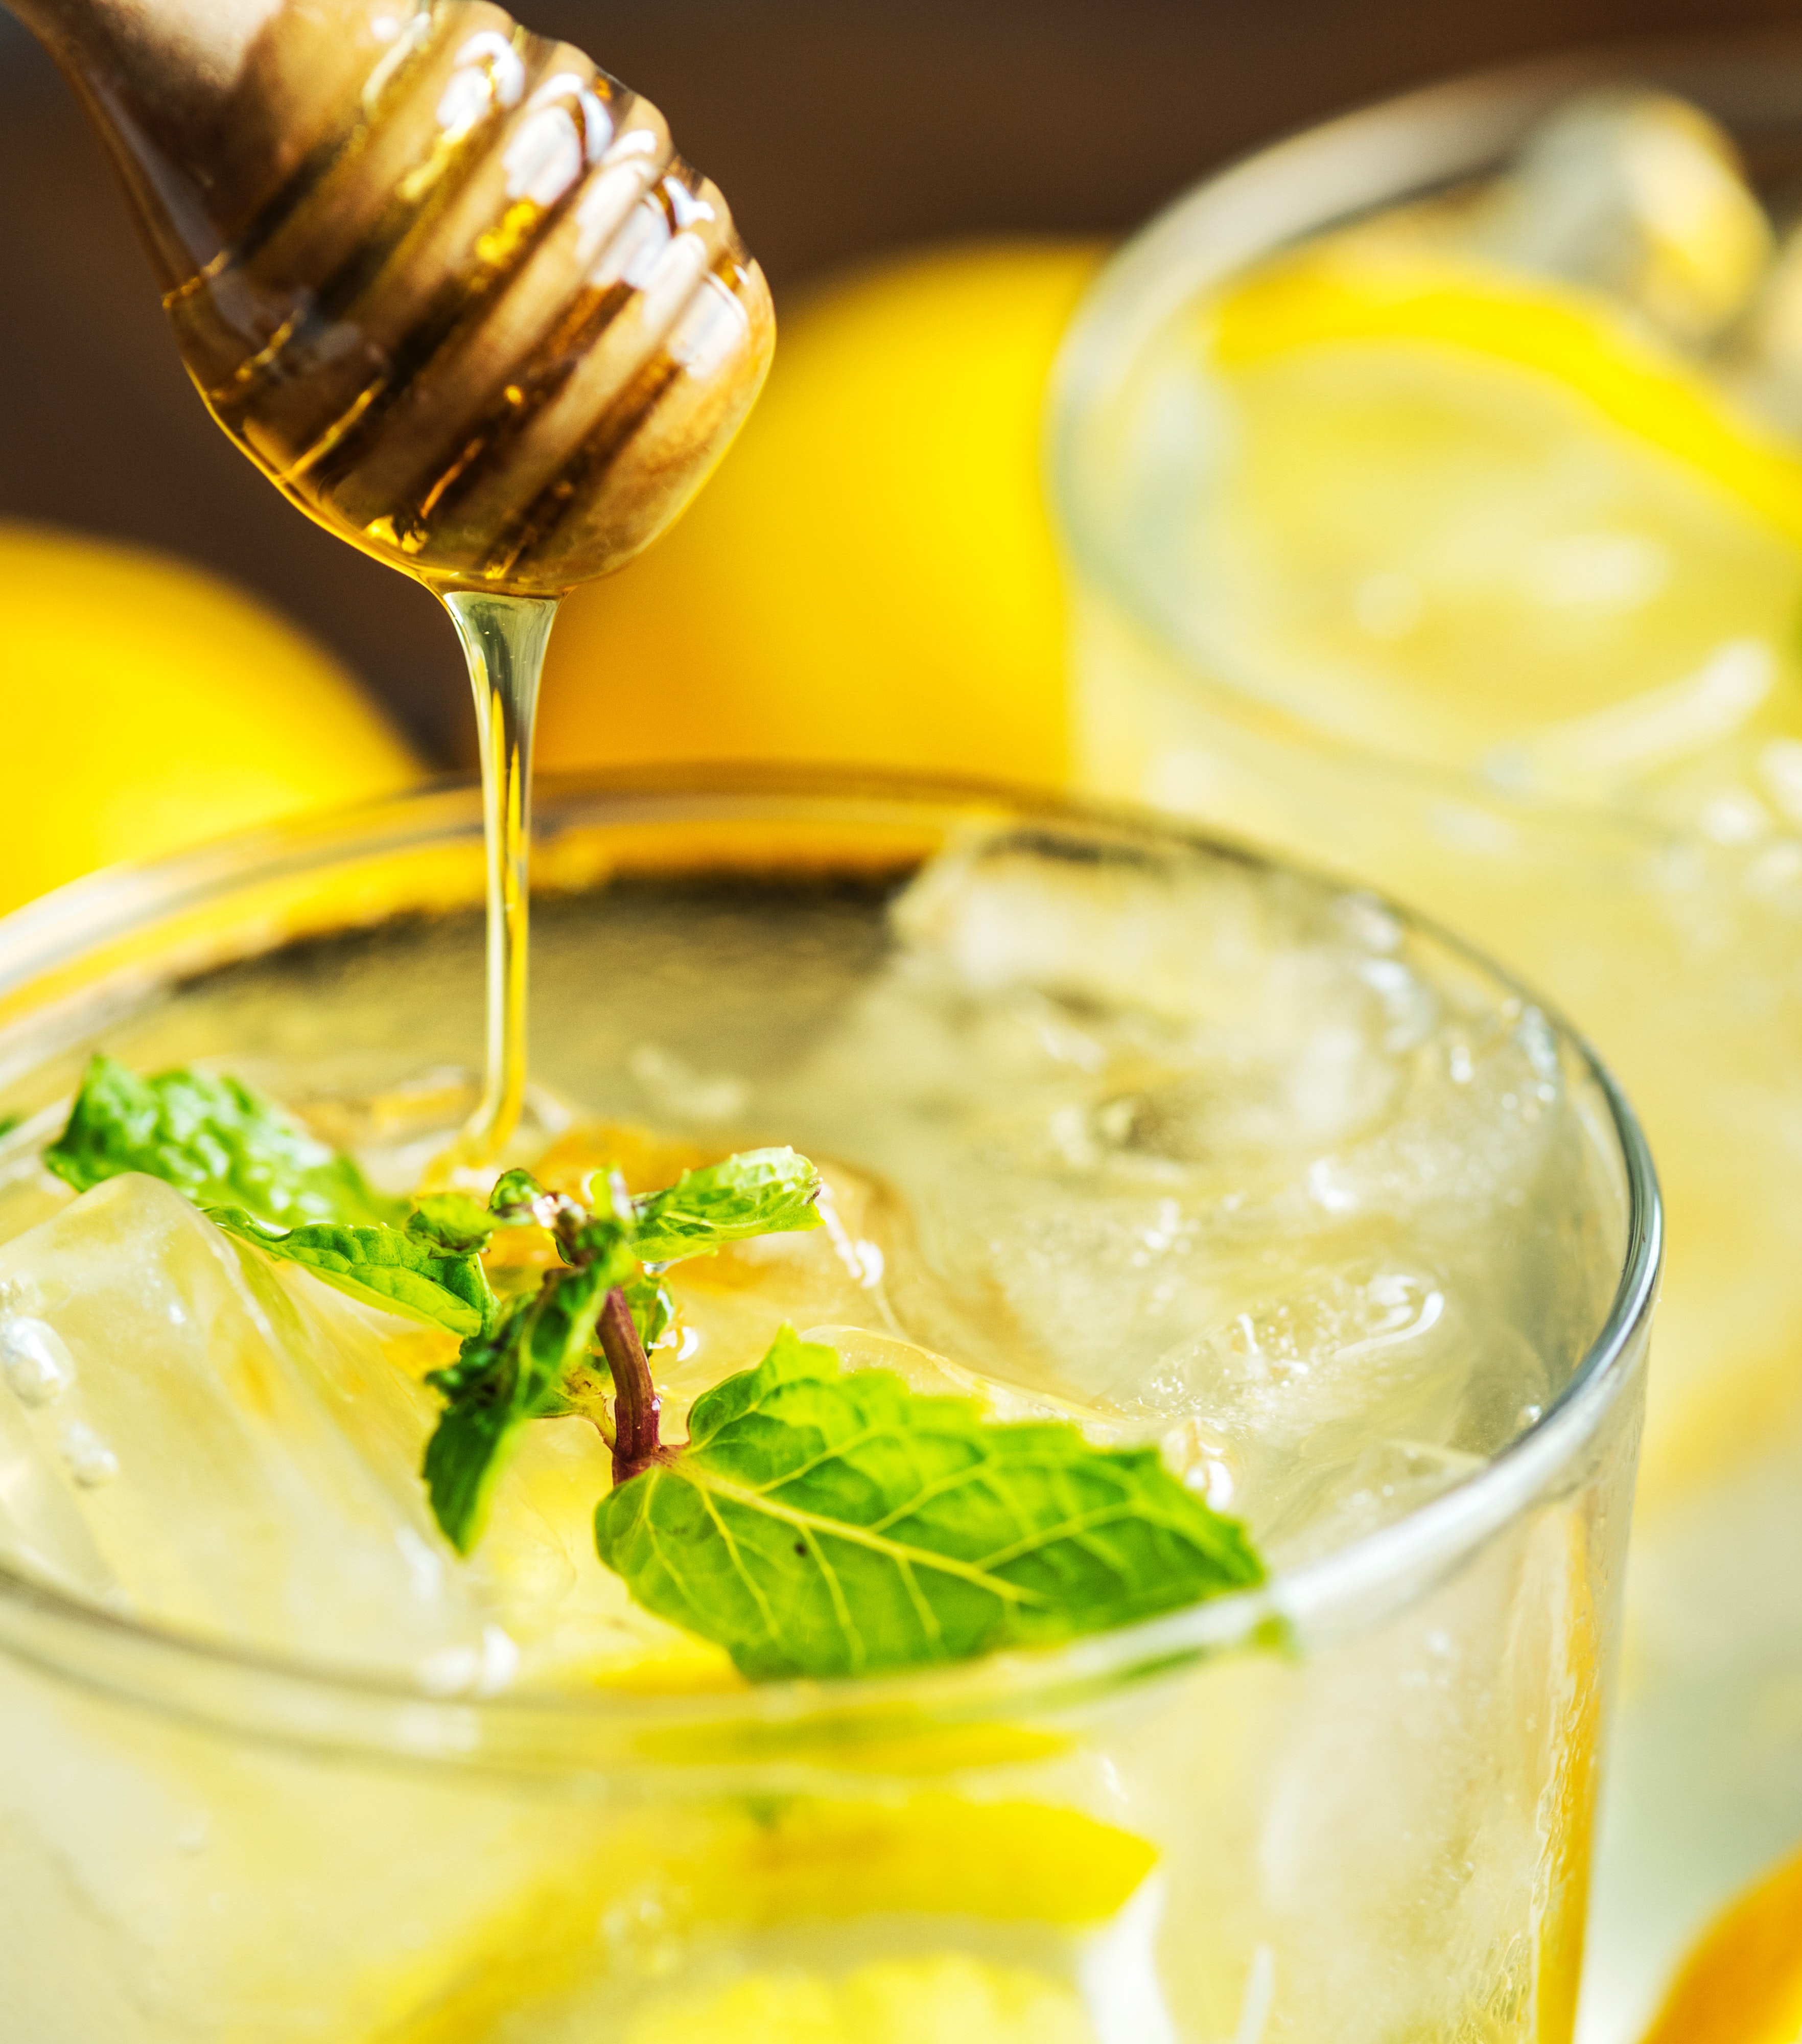
food, drink, ingredient, lemonade, spritzer, fizz, caipiroska, non alcoholic beverage, lemon lime, cuisine, lime, juice, dish, beer cocktail, garnish, Tom collins, champagne cocktail, Aguas frescas, distilled beverage, daiquiri, produce, lemon juice, smoothie, wine cocktail